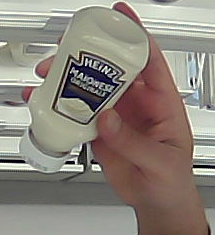
Product: heinz_mayo